Sydney Wilson

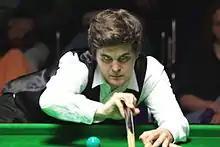
Wilson at the 2013 Paul Hunter Classic

Sydney Wilson (born 6 April 1990 in Southend-on-Sea, Essex) is an English former professional snooker player.